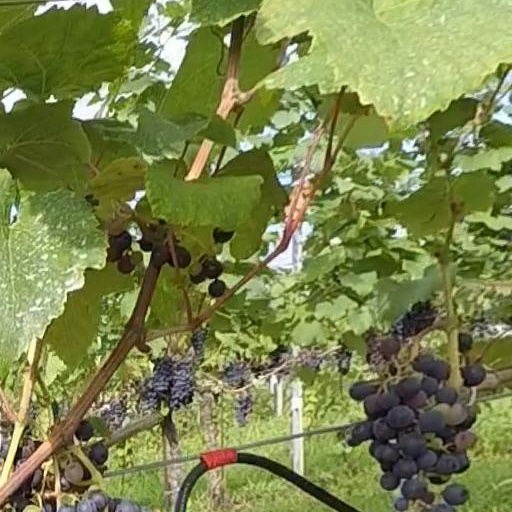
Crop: grape